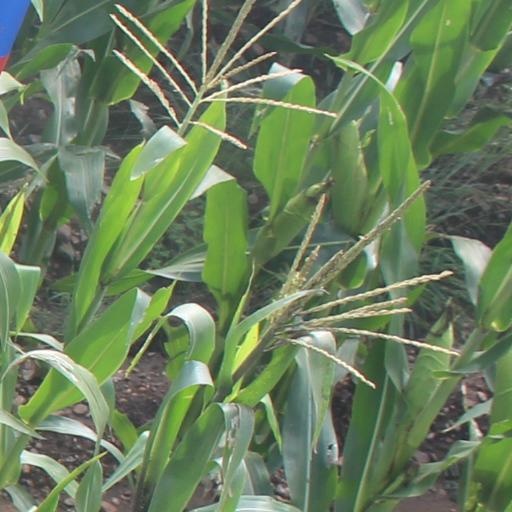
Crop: maize; corn